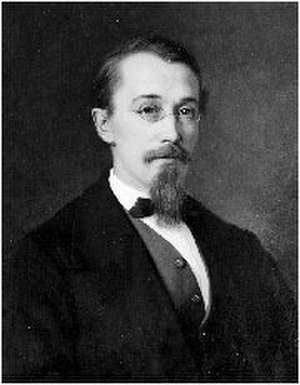
Storfyrstendømmet Finland / Politiske strømninger og partier / 1863 til 1906
Yrjö Koskinen ledede det finske parti under magtperioden i slutningen af 1800-tallet.
Storfyrstendømmet Finland var forgængeren for det moderne Finland. Det eksisterede i perioden 1809-1917 som en del af det Russiske Kejserrige og havde den russiske zar som storfyrste.